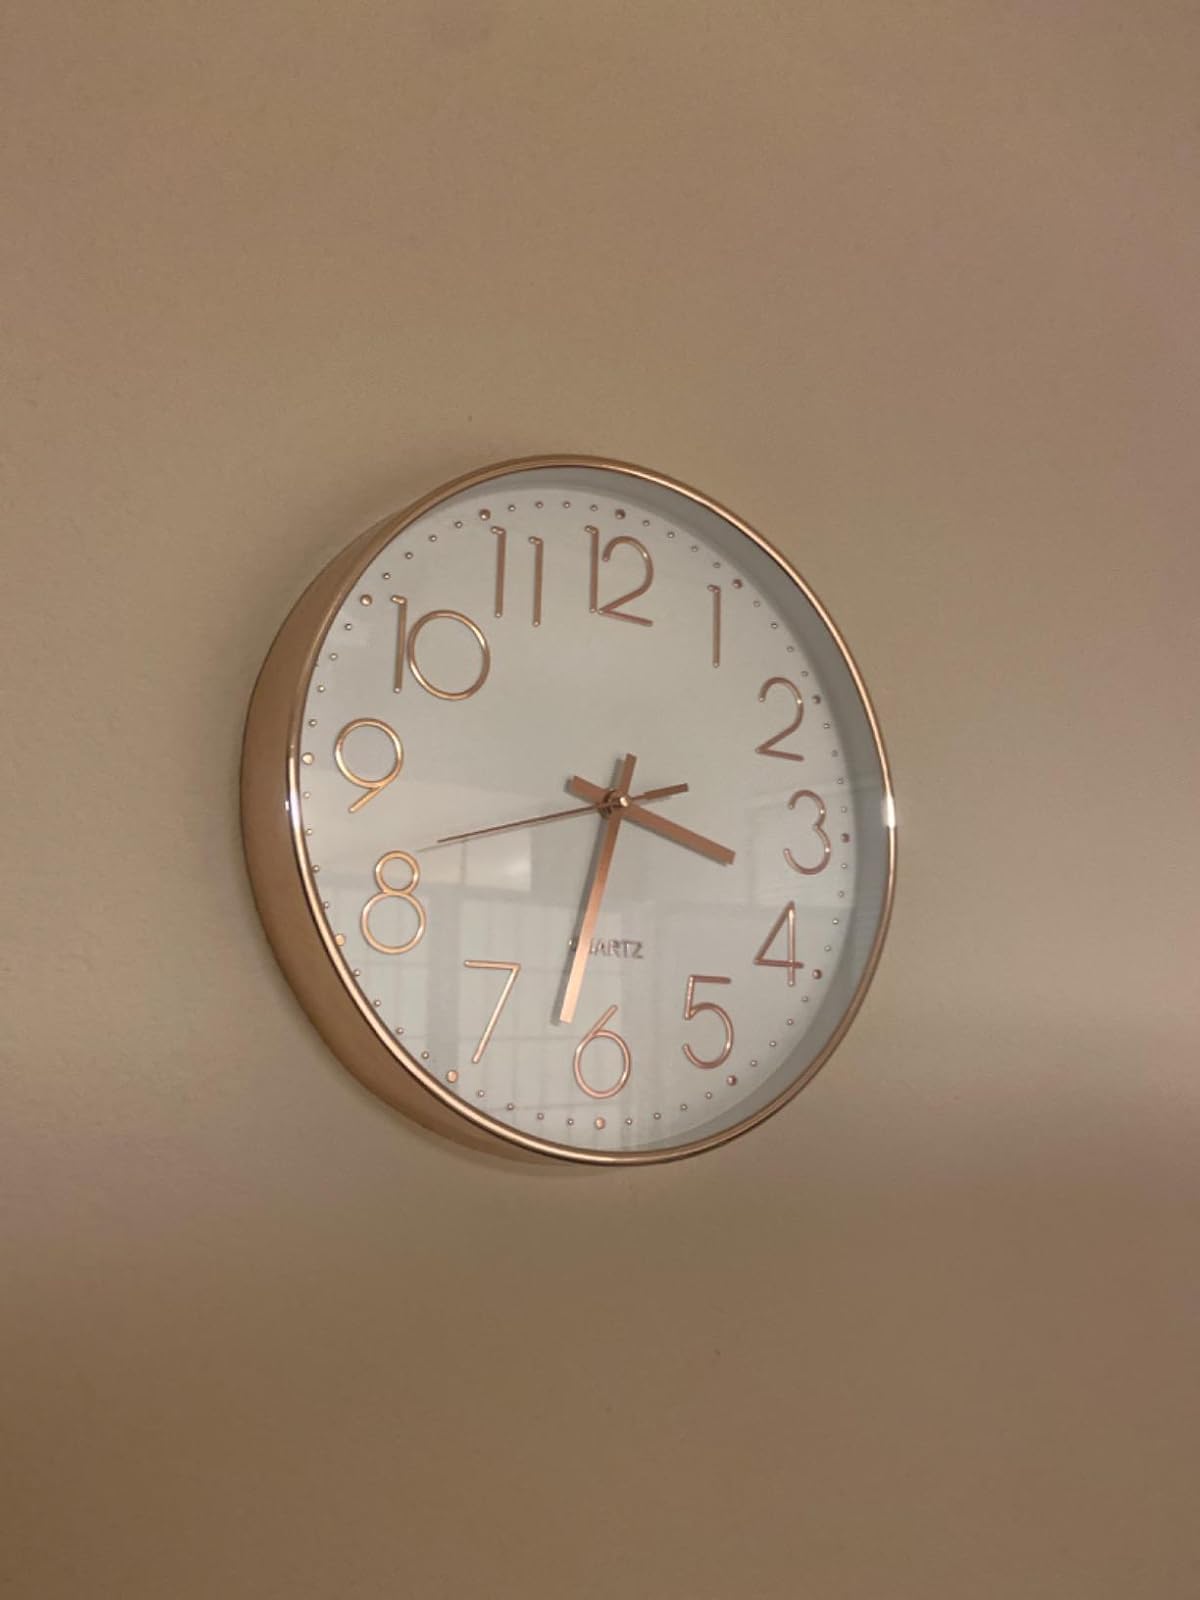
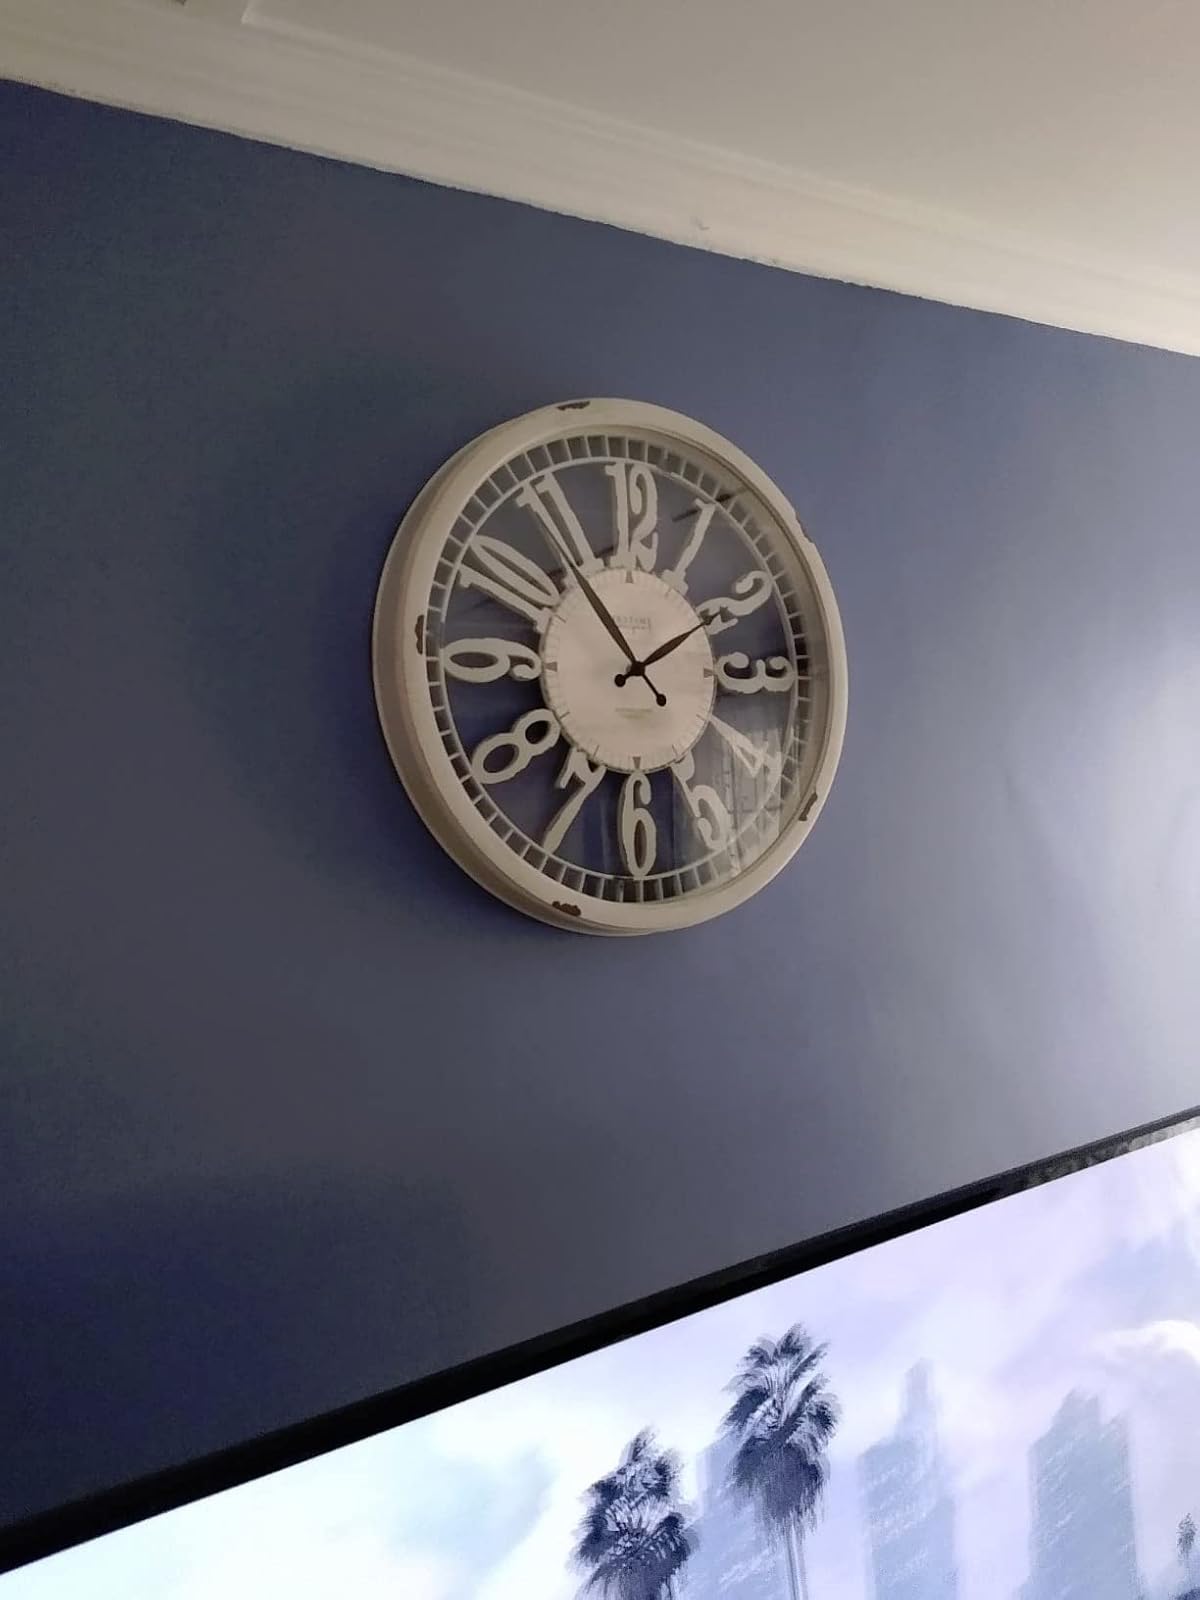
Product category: clock
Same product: no